Mundt–Nixon Bill

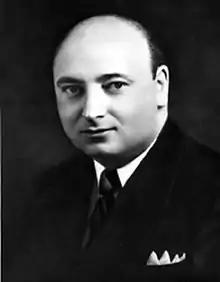
U.S. Representative Jerry J. O'Connell.

On May 31, 1948, at 10:00 PM, Representative Mundt and Communist Party chairman Foster debated for an hour live on WJZ-ABC radio (now WABC (AM)). Foster was speaking from New York City; Mundt was speaking from Yankton, South Dakota (his home state). Foster stated that not only would the Mundt–Nixon Bill outlaw the Communist Party but also "knife organized labor, undermine American democracy, clear the way for a police state, and speed us into war." Mundt stated first that Communism was labor's "worst enemy" and that, rather than drive the Party underground, the bill would expose it so it could not "undermine the country by conspiracy."